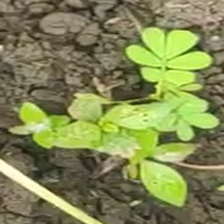
Weed species: Sicklepod_(Senna obtusifolia)